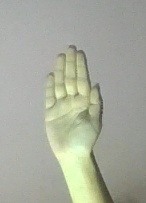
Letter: seen